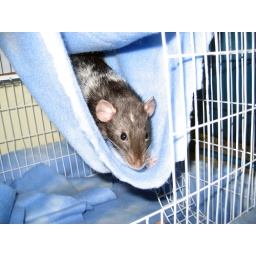
The boys at my home in Plano